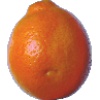
Label: tangelo